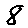
Label: 8